Zog I

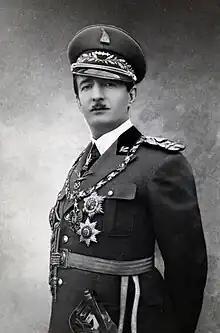
Zog I in 1939

Zog I (born Ahmed Muhtar Zogolli; 8 October 18959 April 1961) was the leader of Albania from 1922 to 1939. At age 27, he first served as Albania's youngest ever Prime Minister (1922–1924), then as president (1925–1928), and finally as King (1928–1939).